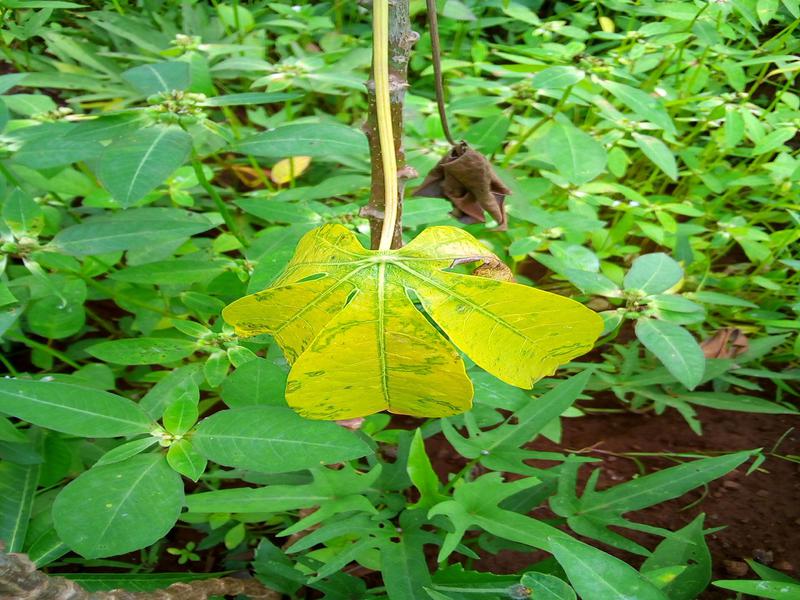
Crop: cassava
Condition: brown_streak_disease